Shehr-e-Zaat

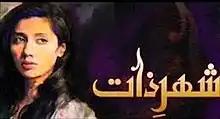
"Shehr-e-Zaat title screen"

Shehr-e-Zaat (English: "City of Self") is a 2012 Pakistani spiritual romantic drama serial based on the novella of the same name by Umera Ahmad. It is directed by Sarmad Sultan Khoosat, and produced by Momina Duraid and Abdullah Kadwani. It stars Mahira Khan, Mikaal Zulfiqar and Mohib Mirza in the leads.